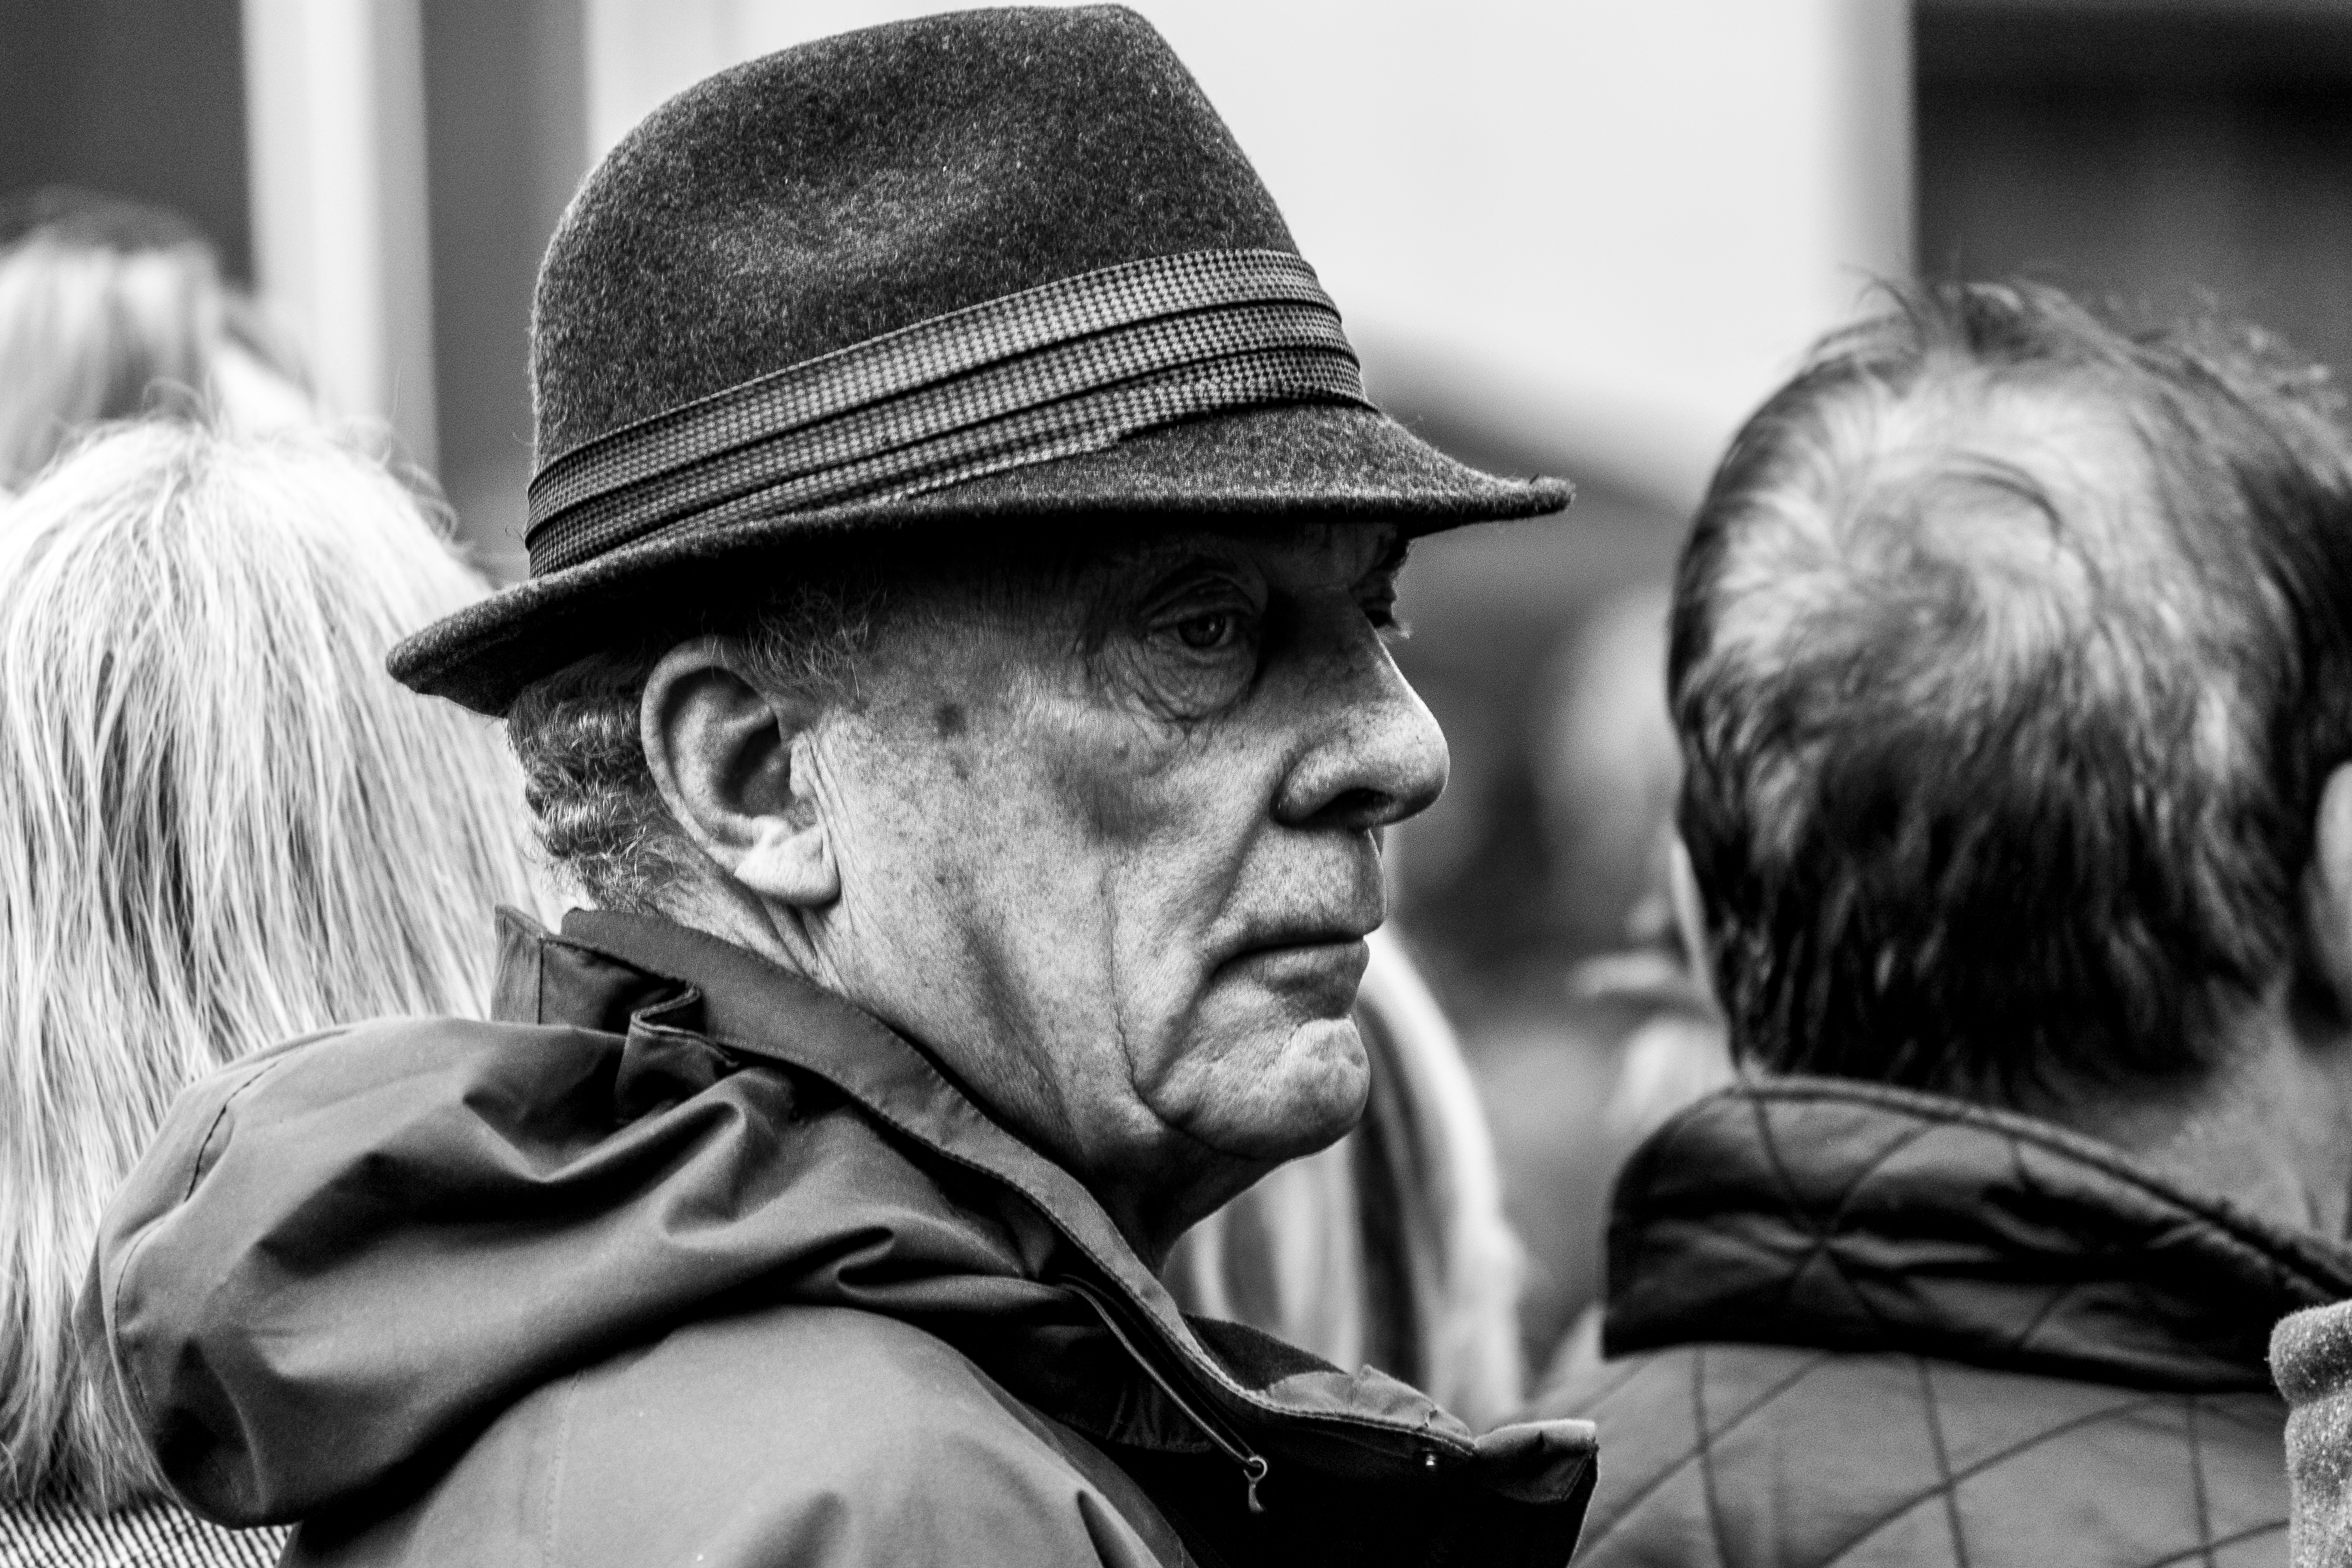
man, person, black and white, photography, portrait, black, monochrome, uk, emotion, peterborough, interaction, monochrome photography, film noir